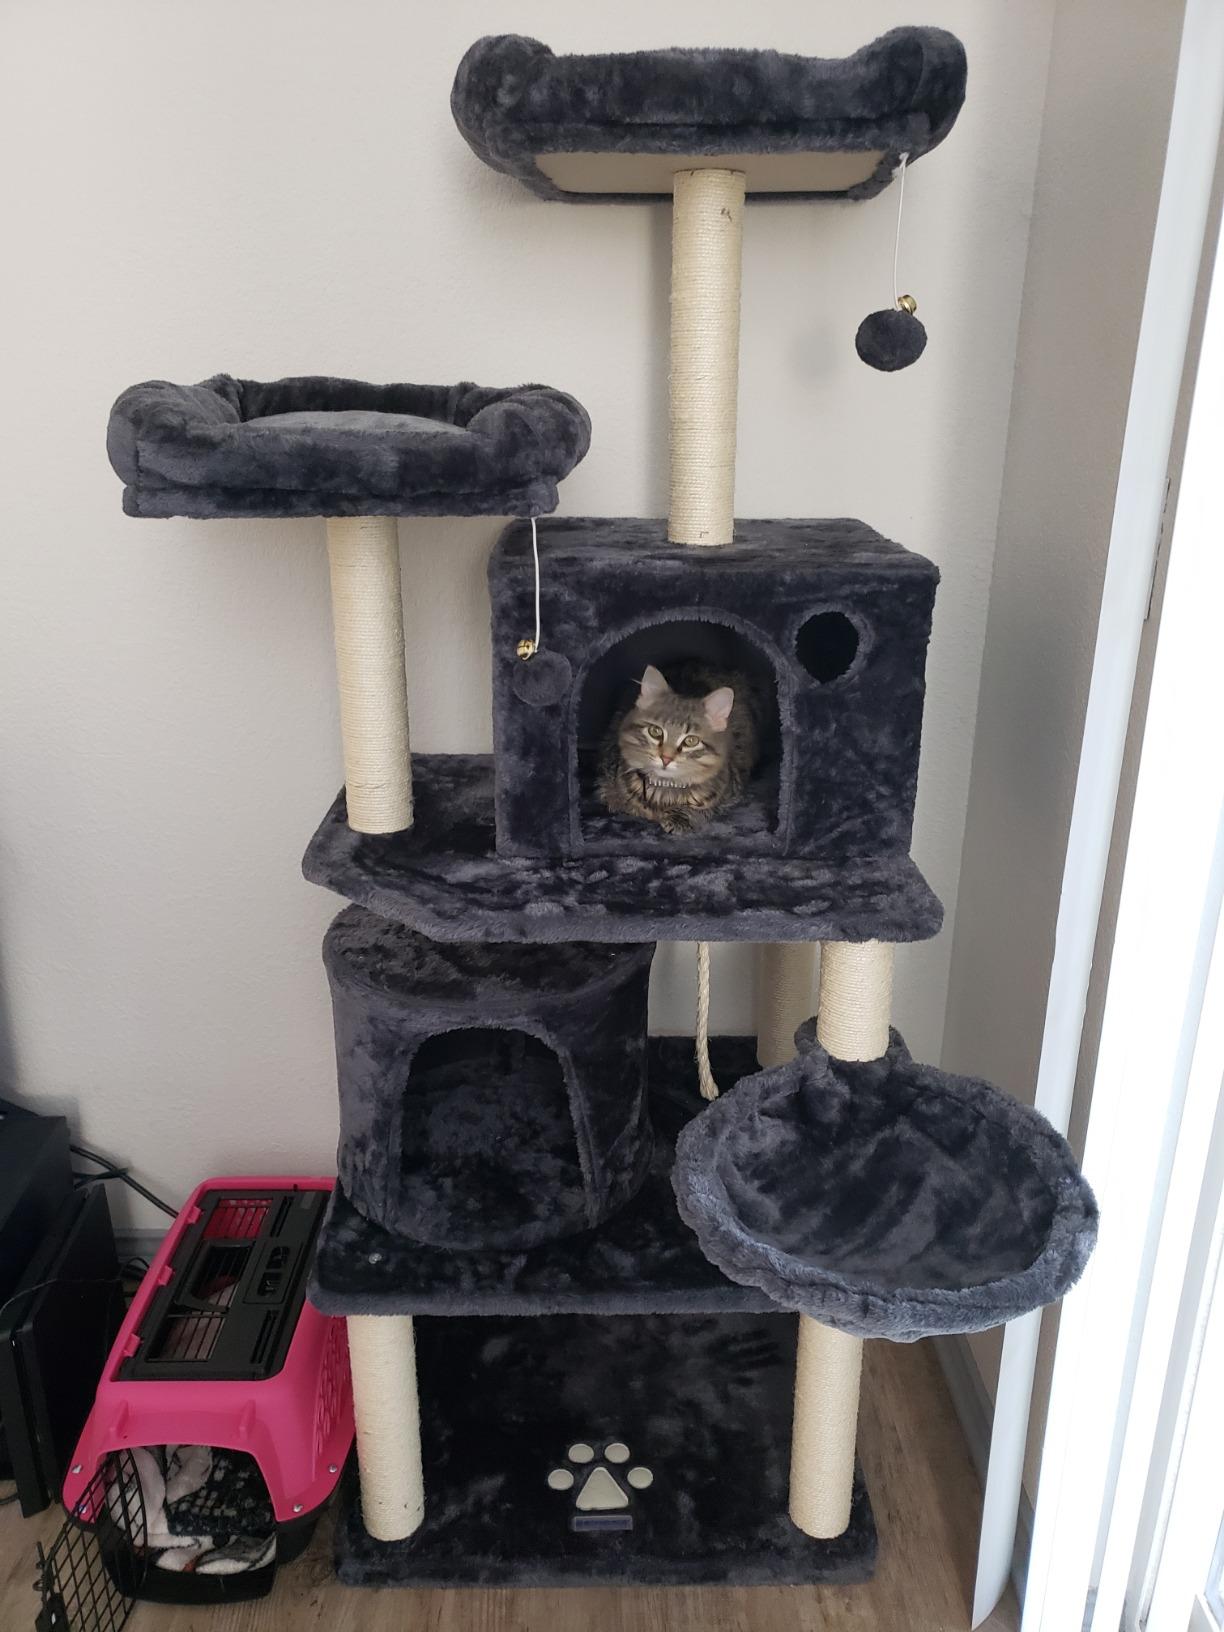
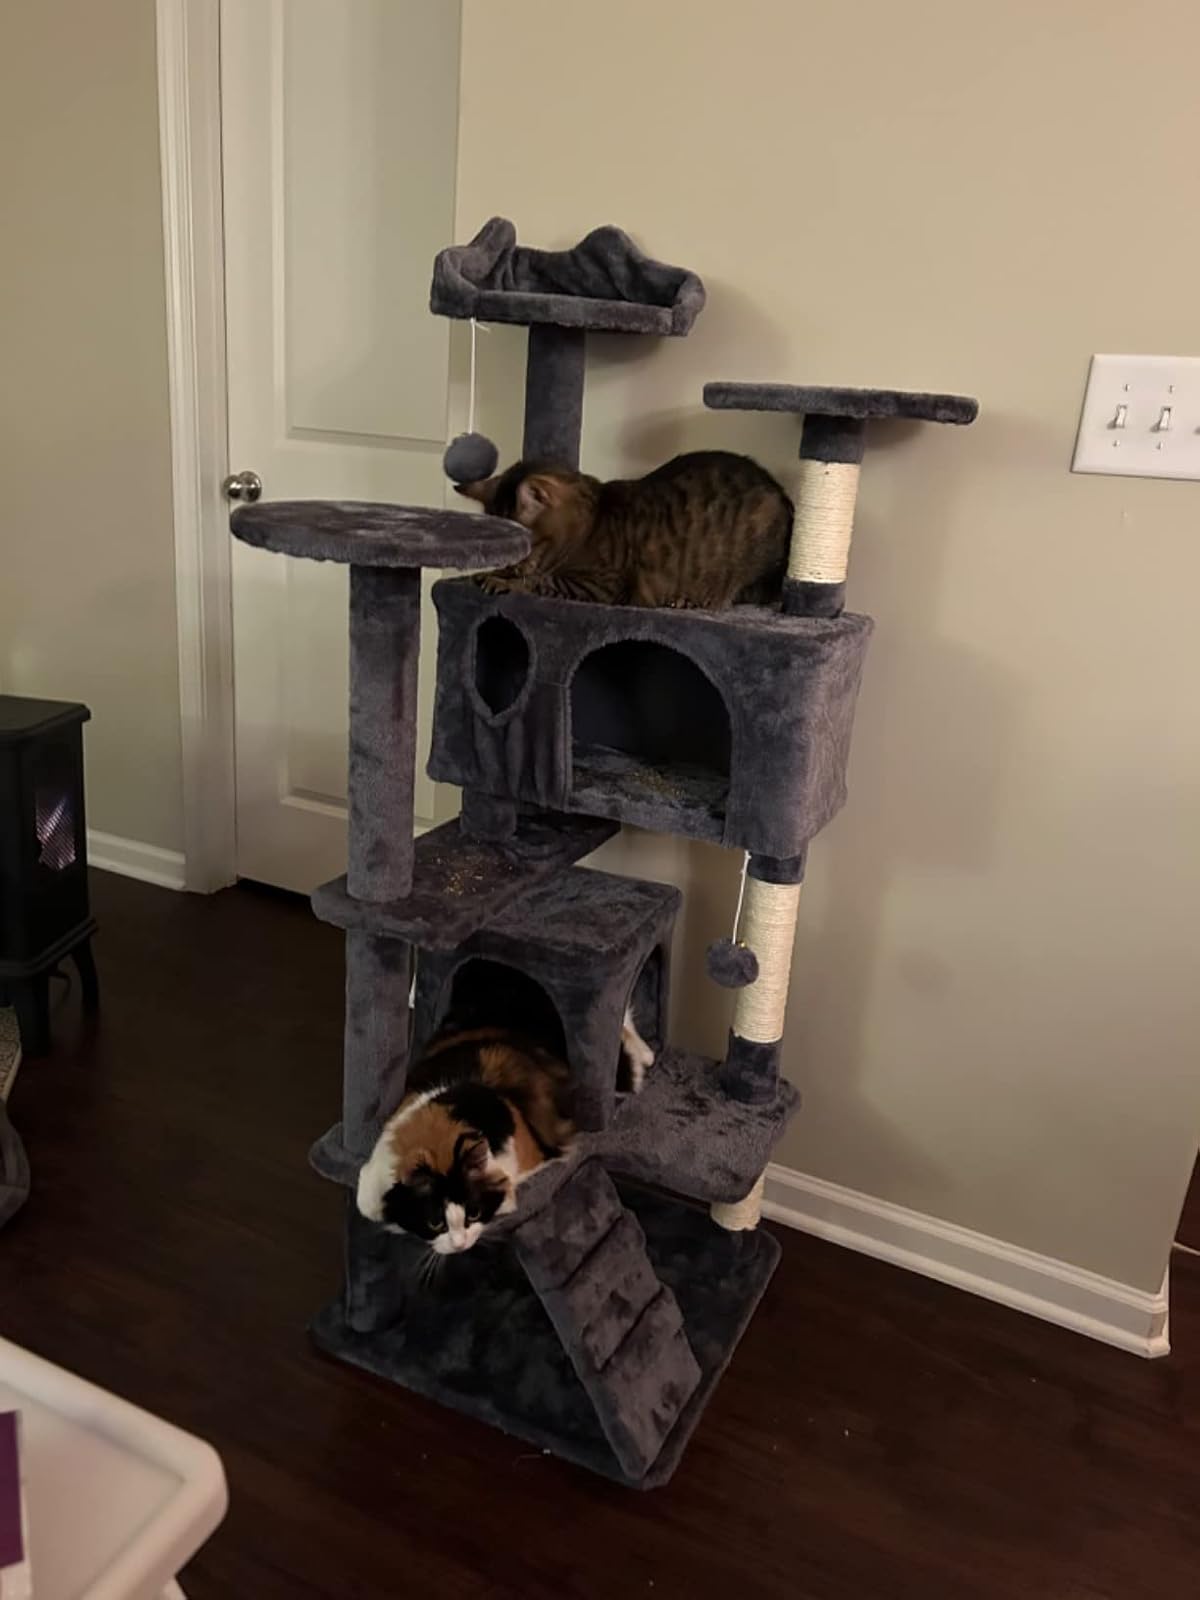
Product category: items_cat tree
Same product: no